New York City

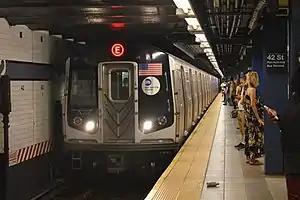
The New York City Subway, the world's largest rapid transit system by number of stations

New York City is a center for healthcare and medical training, with employment of over 750,000 in the city's health care sector. Private hospitals in New York City include the Hospital for Special Surgery, Lenox Hill Hospital, Long Island Jewish Medical Center, Memorial Sloan Kettering Cancer Center, Mount Sinai Hospital, NewYork-Presbyterian Hospital, and NYU Langone Health. Medical schools include SUNY Downstate College of Medicine in Brooklyn, Albert Einstein College of Medicine in the Bronx, and CUNY School of Medicine, Touro College of Osteopathic Medicine, Columbia University Vagelos College of Physicians and Surgeons, Weill Cornell Medicine, Icahn School of Medicine at Mount Sinai, and New York University School of Medicine in Manhattan.